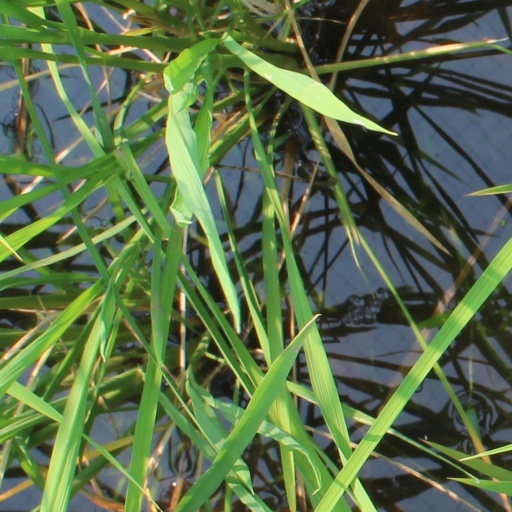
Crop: rice